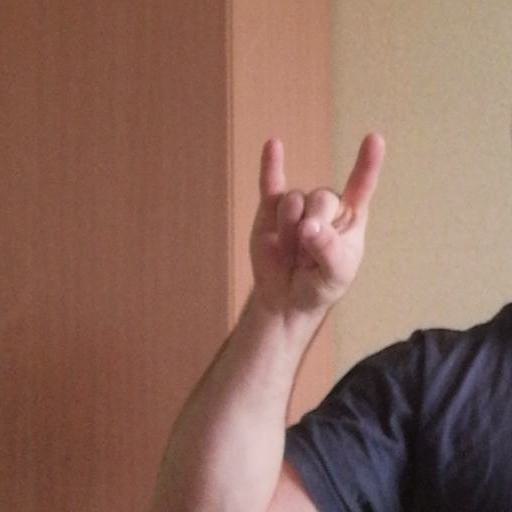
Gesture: rock